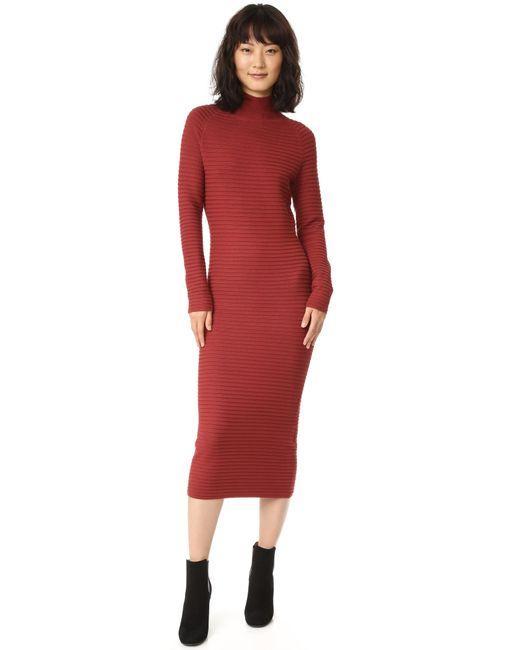
damen Rollkragen Langarm Kleid rot Gummimaterial